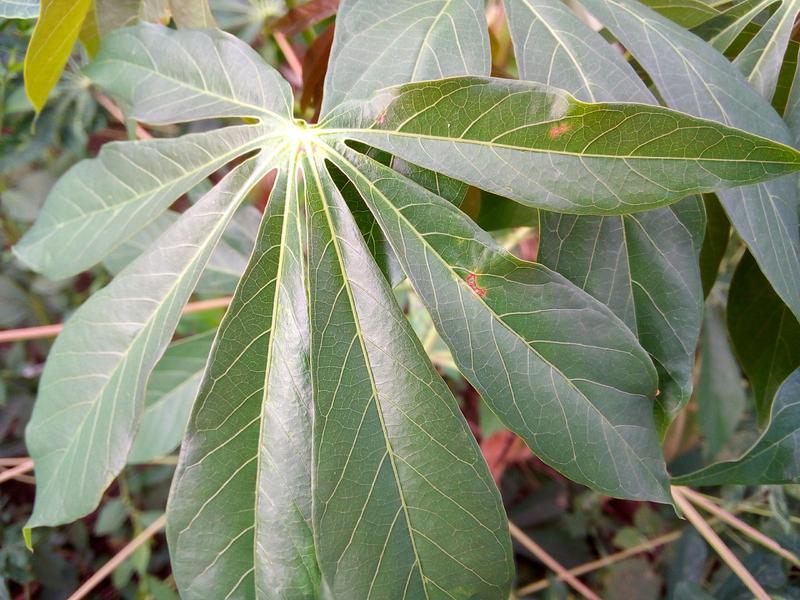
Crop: cassava
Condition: healthy